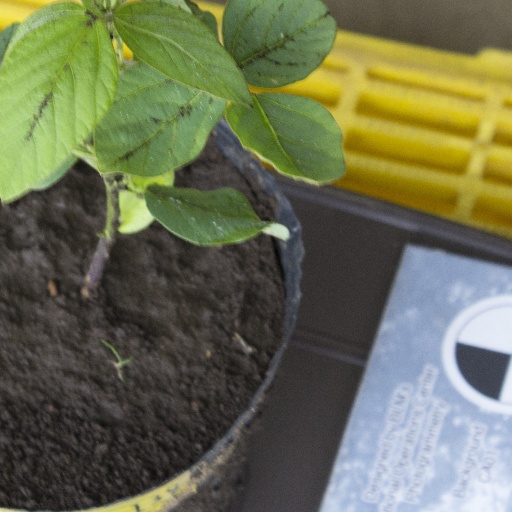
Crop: soybean